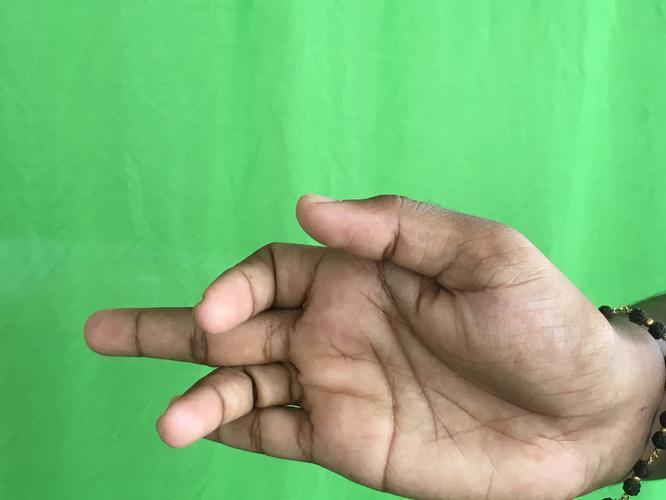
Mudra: Shukatundam
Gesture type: single_hand